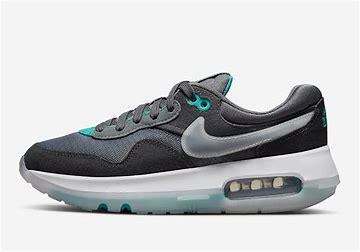
Brand: Nike
Model: Air Max Motif